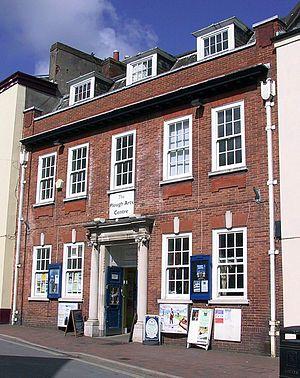
Cette liste des musées du Devon, Angleterre contient des musées qui sont définis dans ce contexte comme des institutions qui recueillent et soignent des objets d'intérêt culturel, artistique, scientifique ou historique. leurs collections ou expositions connexes disponibles pour la consultation publique. Sont également inclus les galeries d'art à but non lucratif et les galeries d'art universitaires. Les musées virtuels ne sont pas inclus.